Theodore Souris

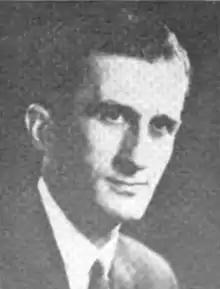
Theodore Souris 1967

Born in Detroit, Michigan, Souris served in the United States Army Air Forces during World War II. In 1947, Souris received his bachelor's degree from University of Michigan and in 1949, he received his law degree from University of Michigan Law School. He then practiced law in Detroit, Michigan. He served as general counsel, in 1950 and 1951 for Philip A. Hart when Hart was district director for the United States Office of Price Stabilization. In 1959, Souris was appointed Wayne County, Michigan Circuit Court judge. Souris then served on the Michigan Supreme Court from 1960 until 1969. He then resumed practicing law until 1990 when he retired and moved to Chicago, Illinois with his wife. Souris died of leukemia in Chicago, Illinois.